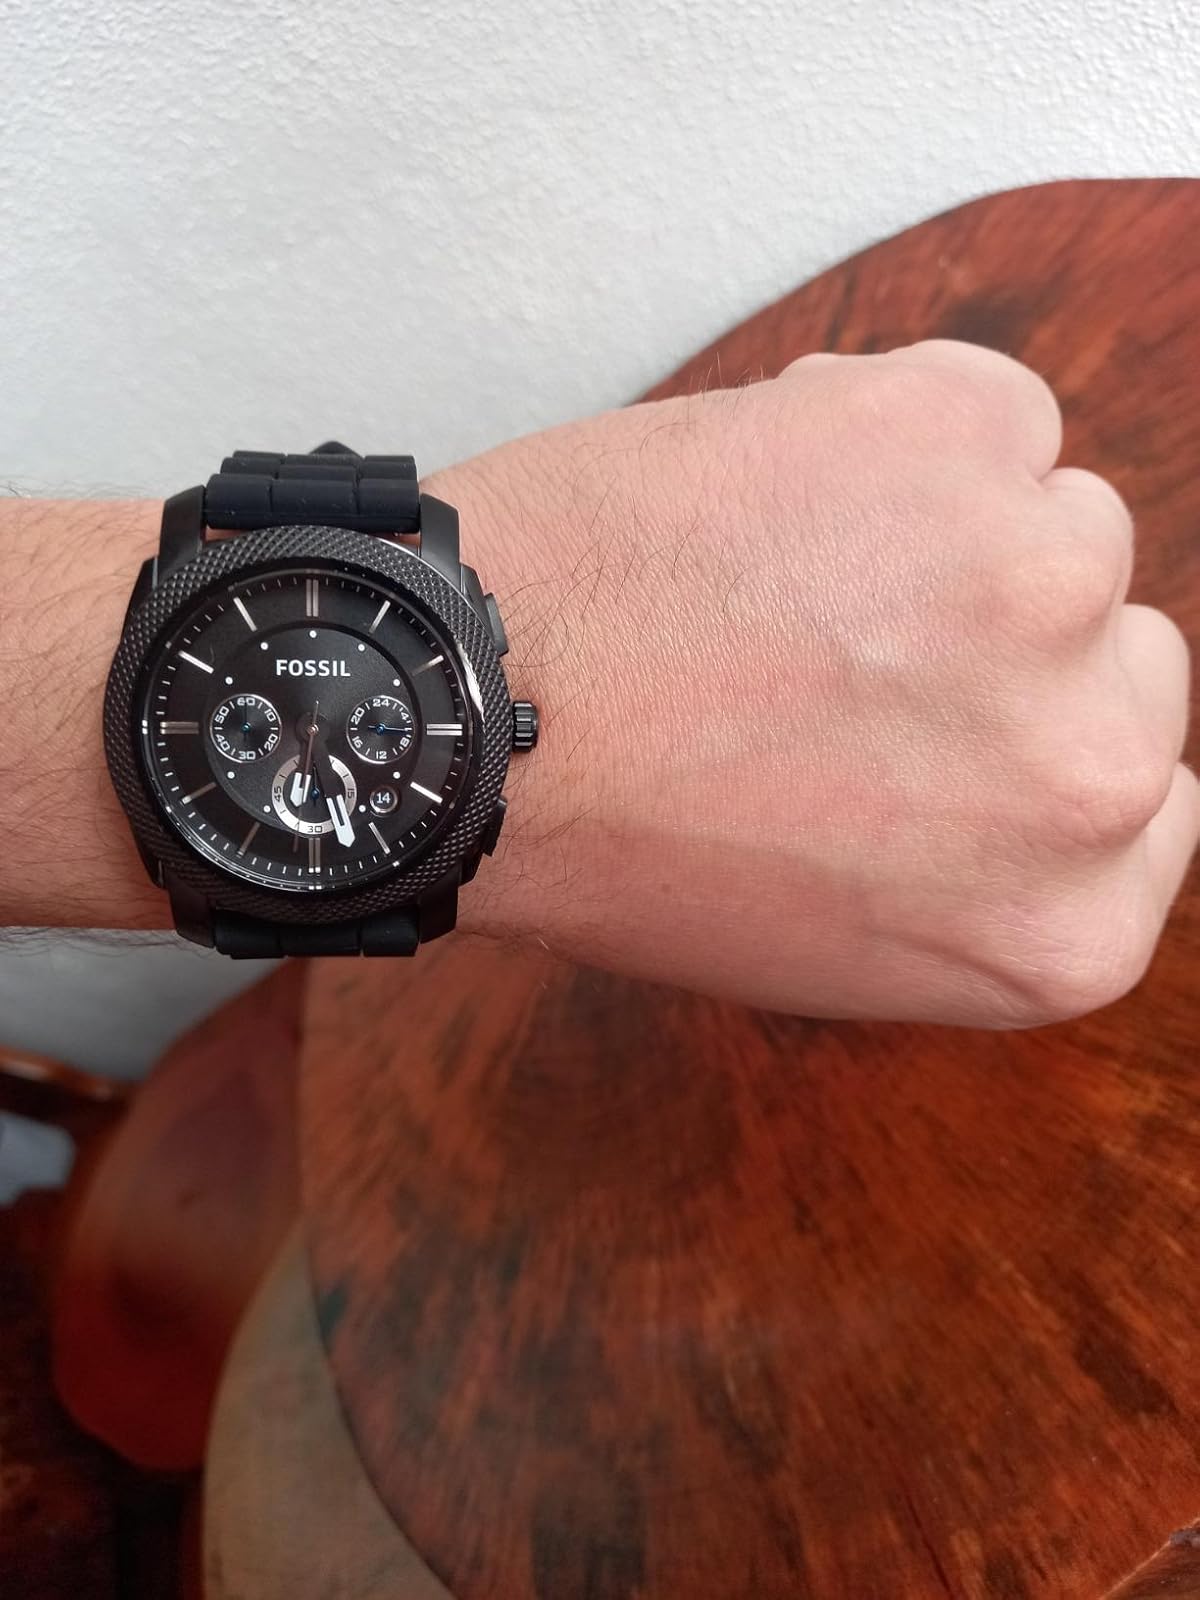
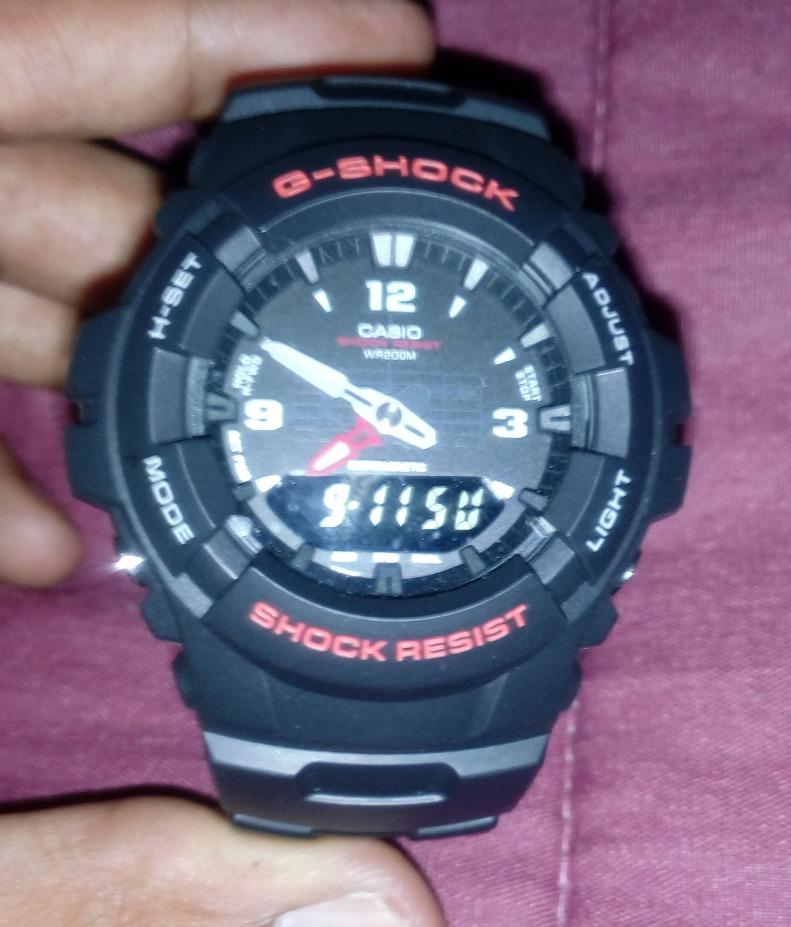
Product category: accessories_watch
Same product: no